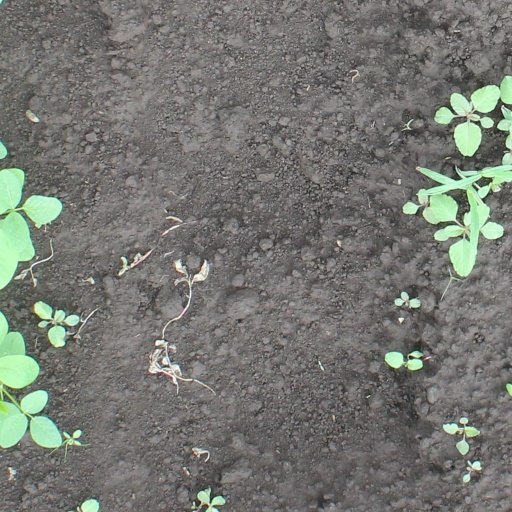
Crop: soybean